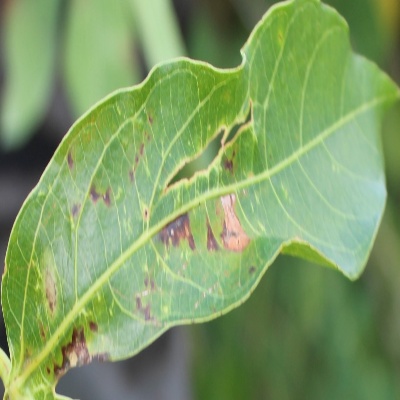
Crop: Cassava
Condition: bacterial blight